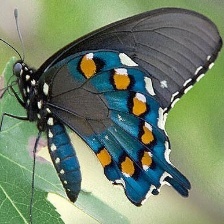
Species: PIPEVINE SWALLOW